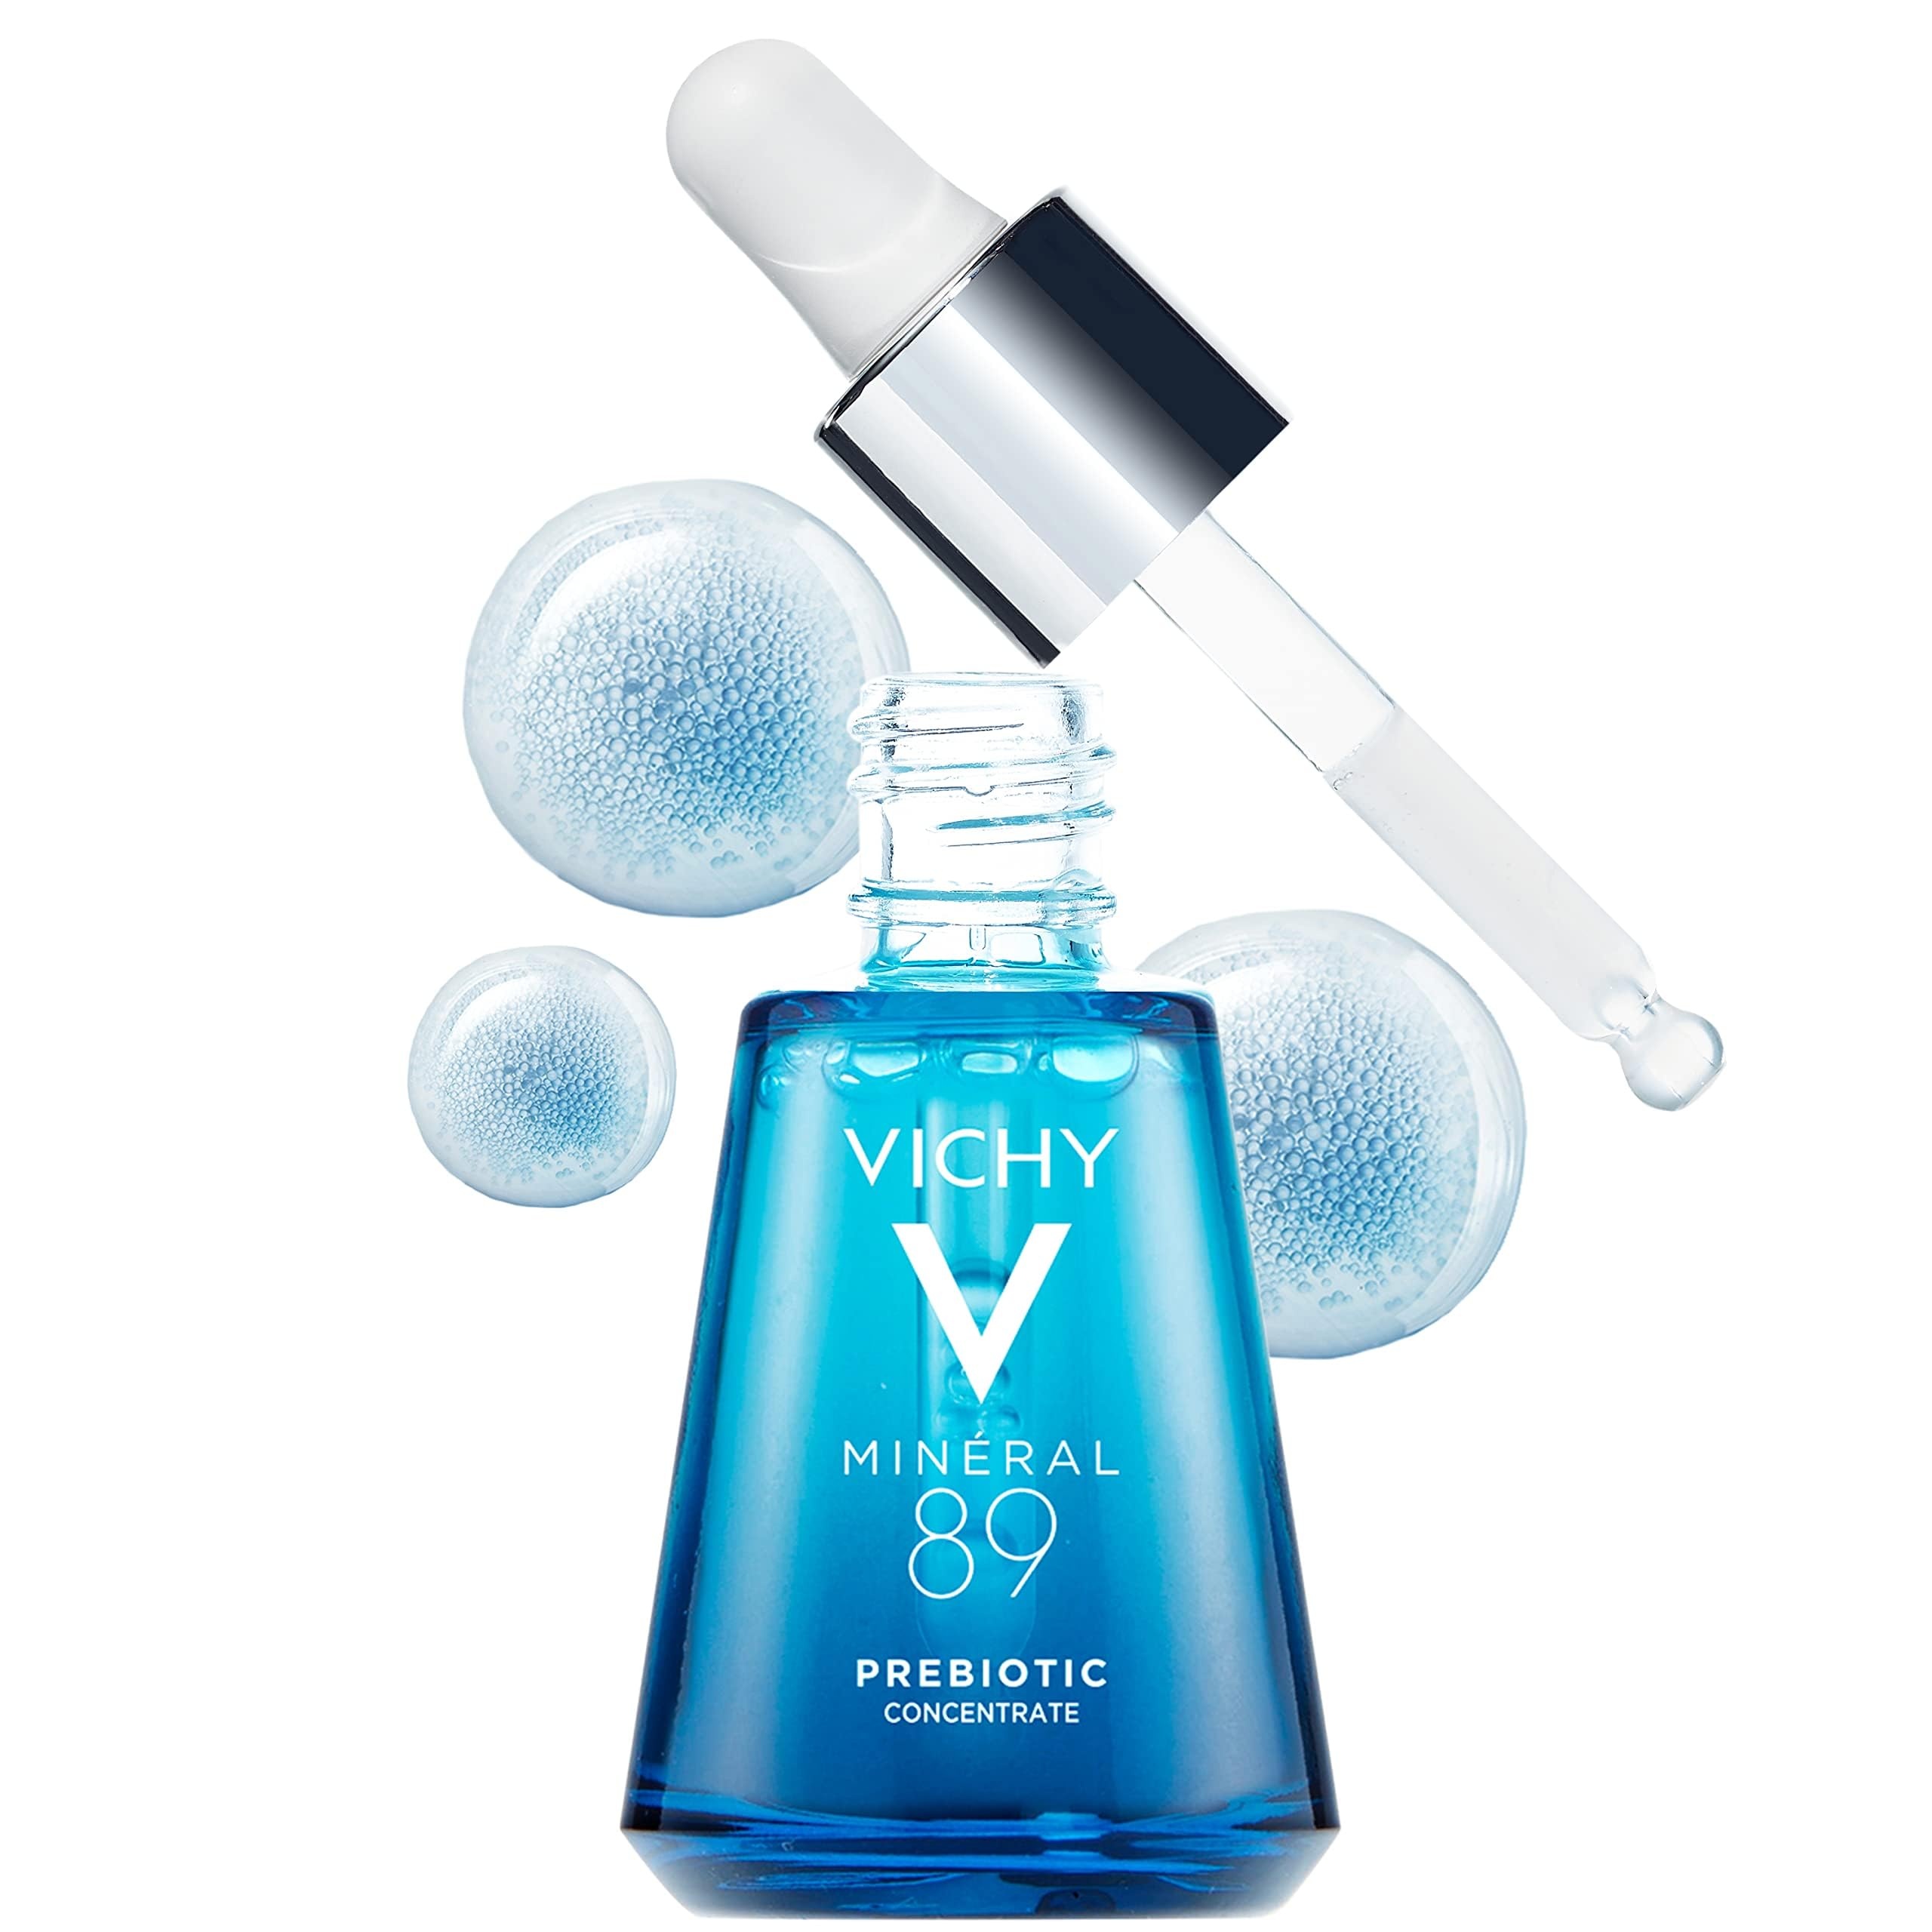
Vichy Mineral 89 Prebiotic Defense & Recovery Concentrate, Niacinamide Serum For Face, Skin Barrier Repair Seum With Antioxidants, Pore Minimizer & Hydrating Serum For Dull, Dry Skin
Brand: VICHY Features: Formulated with mineral-rich Vichy volcanic water, vitreoscilla ferment and niacinamide, helps fight the visible signs of aging brought on by stress, accelerating skin barrier repair while protecting against future aggressors Niacinamide serum helps recover healthy-looking skin and help defend against the visible signs of stress Facial serum helps accelerate skin barrier repair and boosts elasticity Skin appears more radiant, skin texture looks improved, and fine lines appear reduced in 4 weeks Fast-absorbing, non-greasy, non-sticky milky serum texture. Natural scent is a result of ingredients within the formula Binding: Health and Beauty Release Date: 02-08-2021 model number: MB365300 Part Number: 16782571 Details: Product Description The Minéral 89 Prebiotic Serum Concentrate by Vichy is a daily face serum .This serum is formulated with Vichy's mineral-rich volcanic water, niacinamide, and vitreoscilla ferment, each playing a crucial role in accelerating skin barrier repair and shielding the skin from environmental stressors. One of the standout features of this serum is its gentle formulation, which is fragrance-free, allergy-tested, paraben-free, and dermatologist-tested, ensuring it is suitable for even the most sensitive skin types. The serum boasts a fast-absorbing, non-greasy, and non-sticky texture, with a milky consistency that leaves the skin feeling smooth and hydrated. Designed to be the first step in a skincare regimen, it is recommended for use both morning and evening, with just 2-3 drops applied to cleansed skin. The serum's acceptance by the National Eczema Association further underscores its suitability for sensitive skin conditions. The inclusion of niacinamide in the formula helps to reduce moisture loss and dehydration, while Vichy's volcanic water, enriched with 15 essential minerals, fortifies the skin barrier and offers protection against pollution. Vitreoscilla ferment, a nutrient-rich component derived from non-living bacteria, further aids in the recovery of the skin barrier. Overall, the Minéral 89 Prebiotic Serum Concentrate is designed to help users achieve healthier, more resilient skin by addressing common skin concerns such as loss of firmness, uneven skin tone, and fine lines, while also enhancing skin elasticity and radiance. This serum is not just a skincare product; it is a comprehensive solution for those seeking to improve their skin's overall health and appearance. Brand Story Founded in France in 1931, Vichy’s formulas combine clinically-proven ingredients with mineral-rich volcanic water to deliver real results to women of all ages. Today, Vichy is the #1 Anti-Aging Brand in European pharmacies. EAN: 3337875762908 Package Dimensions: 4.4 x 1.9 x 1.9 inches Languages: English
Brand: VICHY
Category: Health & Beauty > Personal Care > Cosmetics > Skin Care > Face Serums